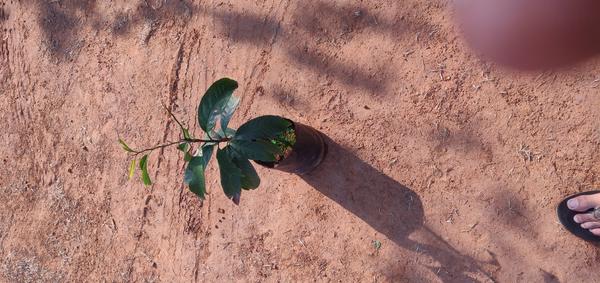
Plant: Mango